Elkridge, Maryland

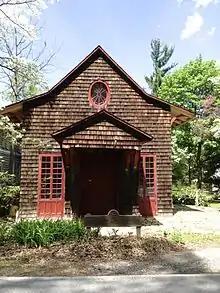
The Elkridge Assembly Rooms in Lawyers Hill was used as a "neighborhood parlor" since the 1870s.

As of the census of 2000, there were 22,042 people, 8,324 households, and 5,793 families residing in the CDP. The population density was . There were 8,719 housing units at an average density of . The racial makeup of the CDP was 80.58% White, 9.59% African American, 0.21% Native American, 6.47% Asian, 0.03% Pacific Islander, 0.95% from other races, and 2.16% from two or more races. Hispanic or Latino of any race were 2.22% of the population.